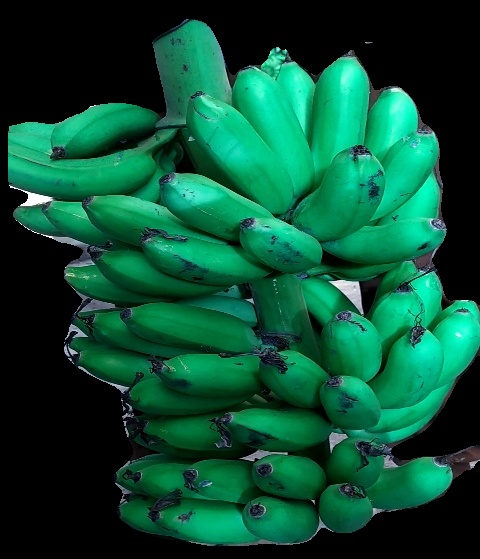
Variety: rasbale
Grade: grade1